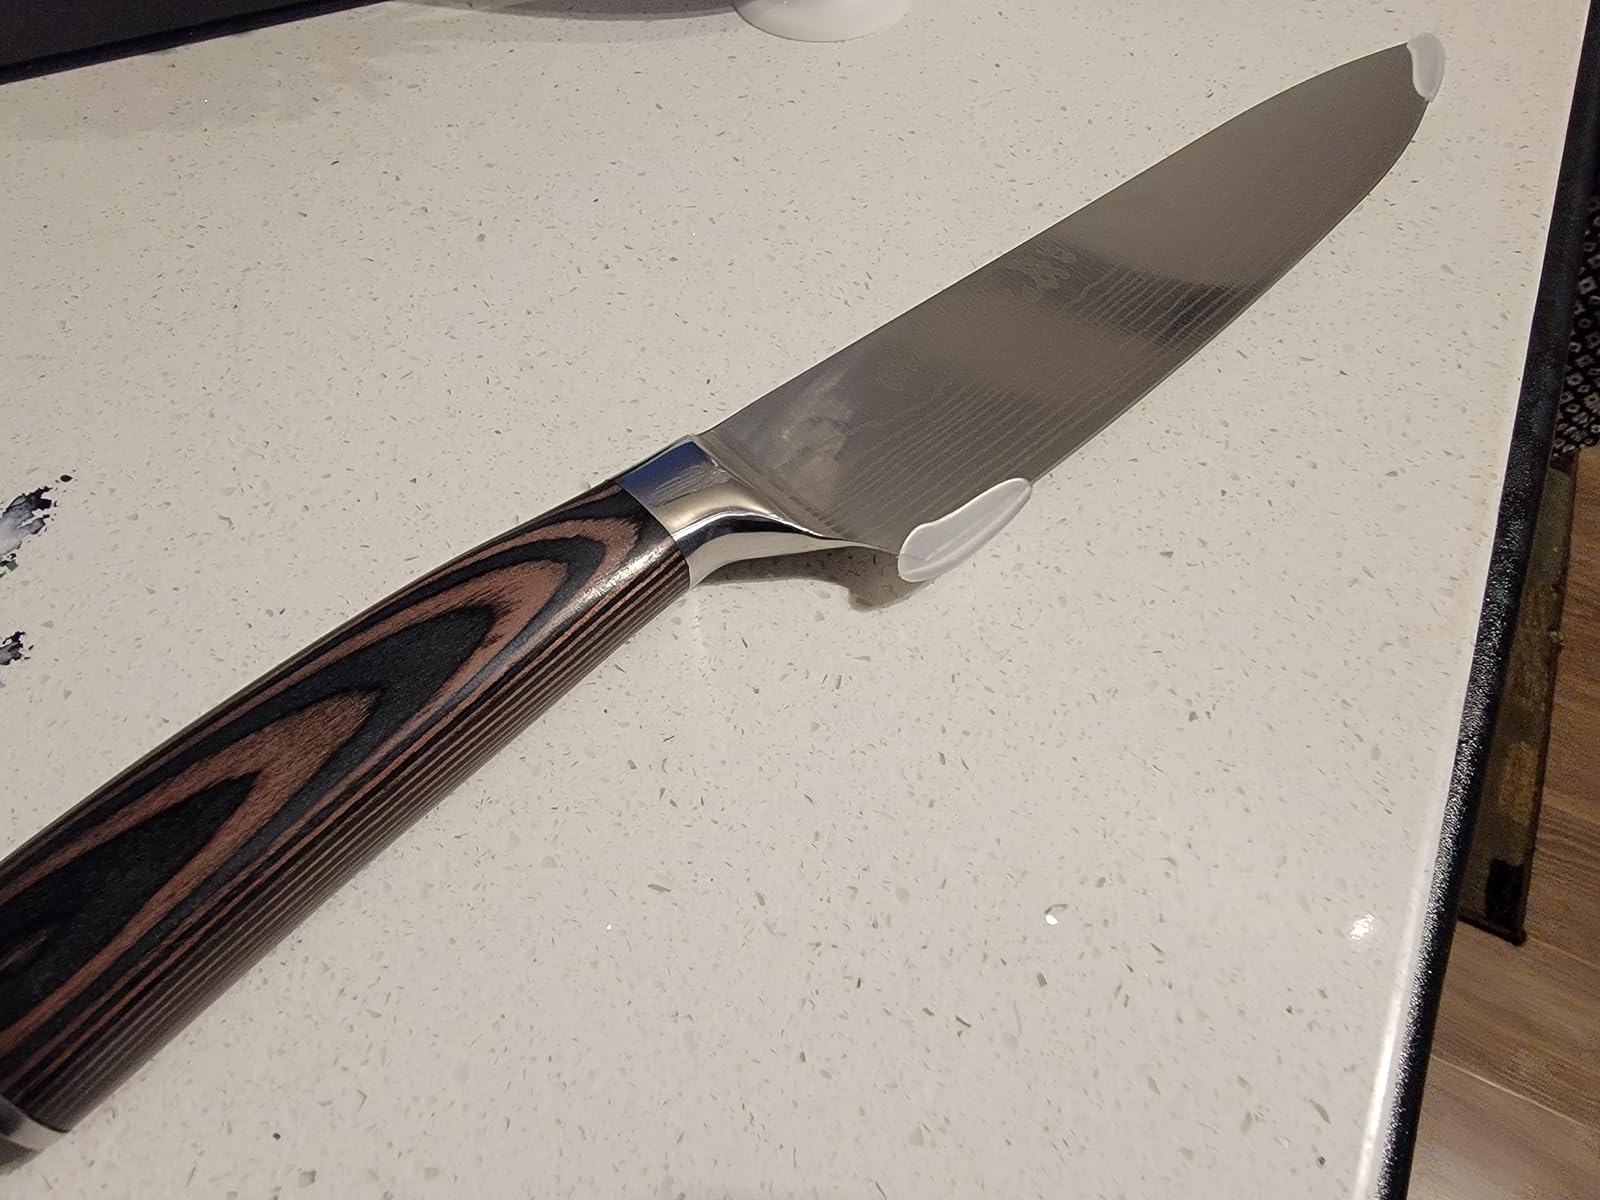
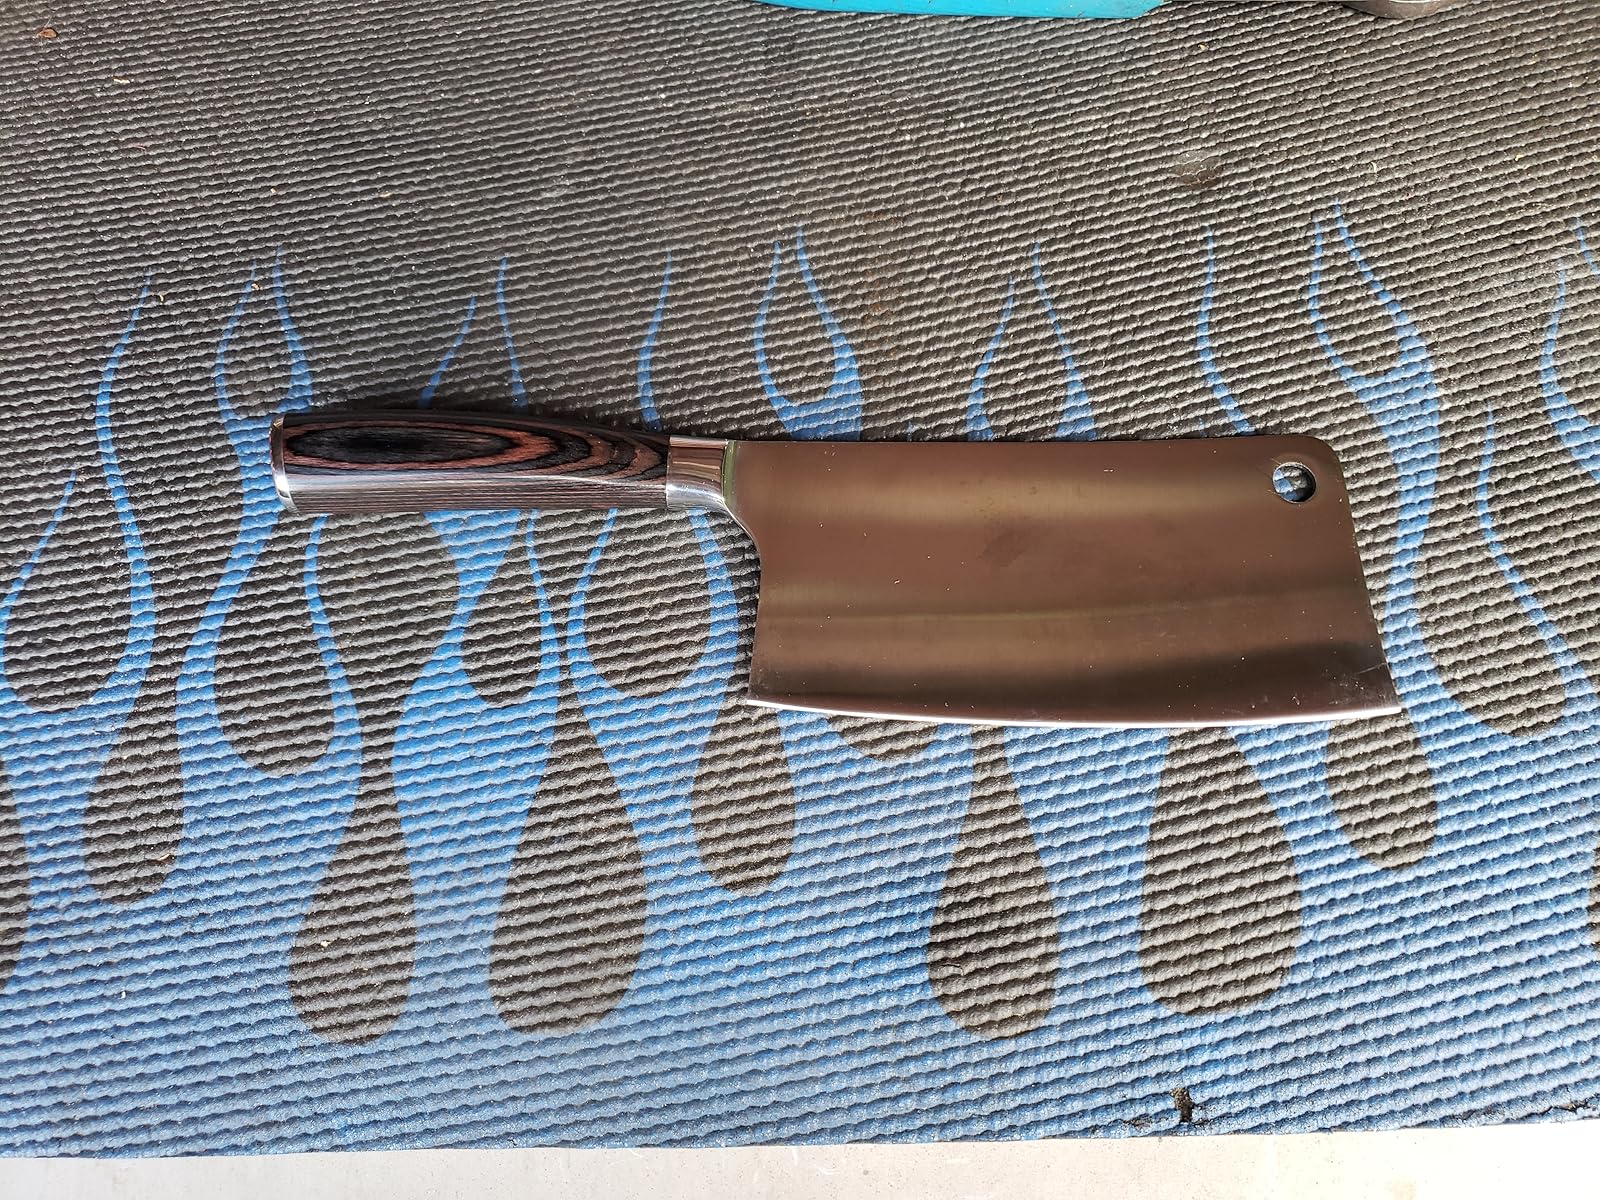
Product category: items_knife
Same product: no